Mie goreng

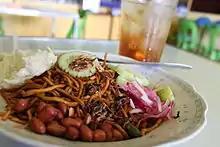
"Mi goreng" Aceh.

Some "mi goreng" variants exist. In Indonesia, "mi goreng" variants are usually named after the ingredients, while some might be named after the region of origin.